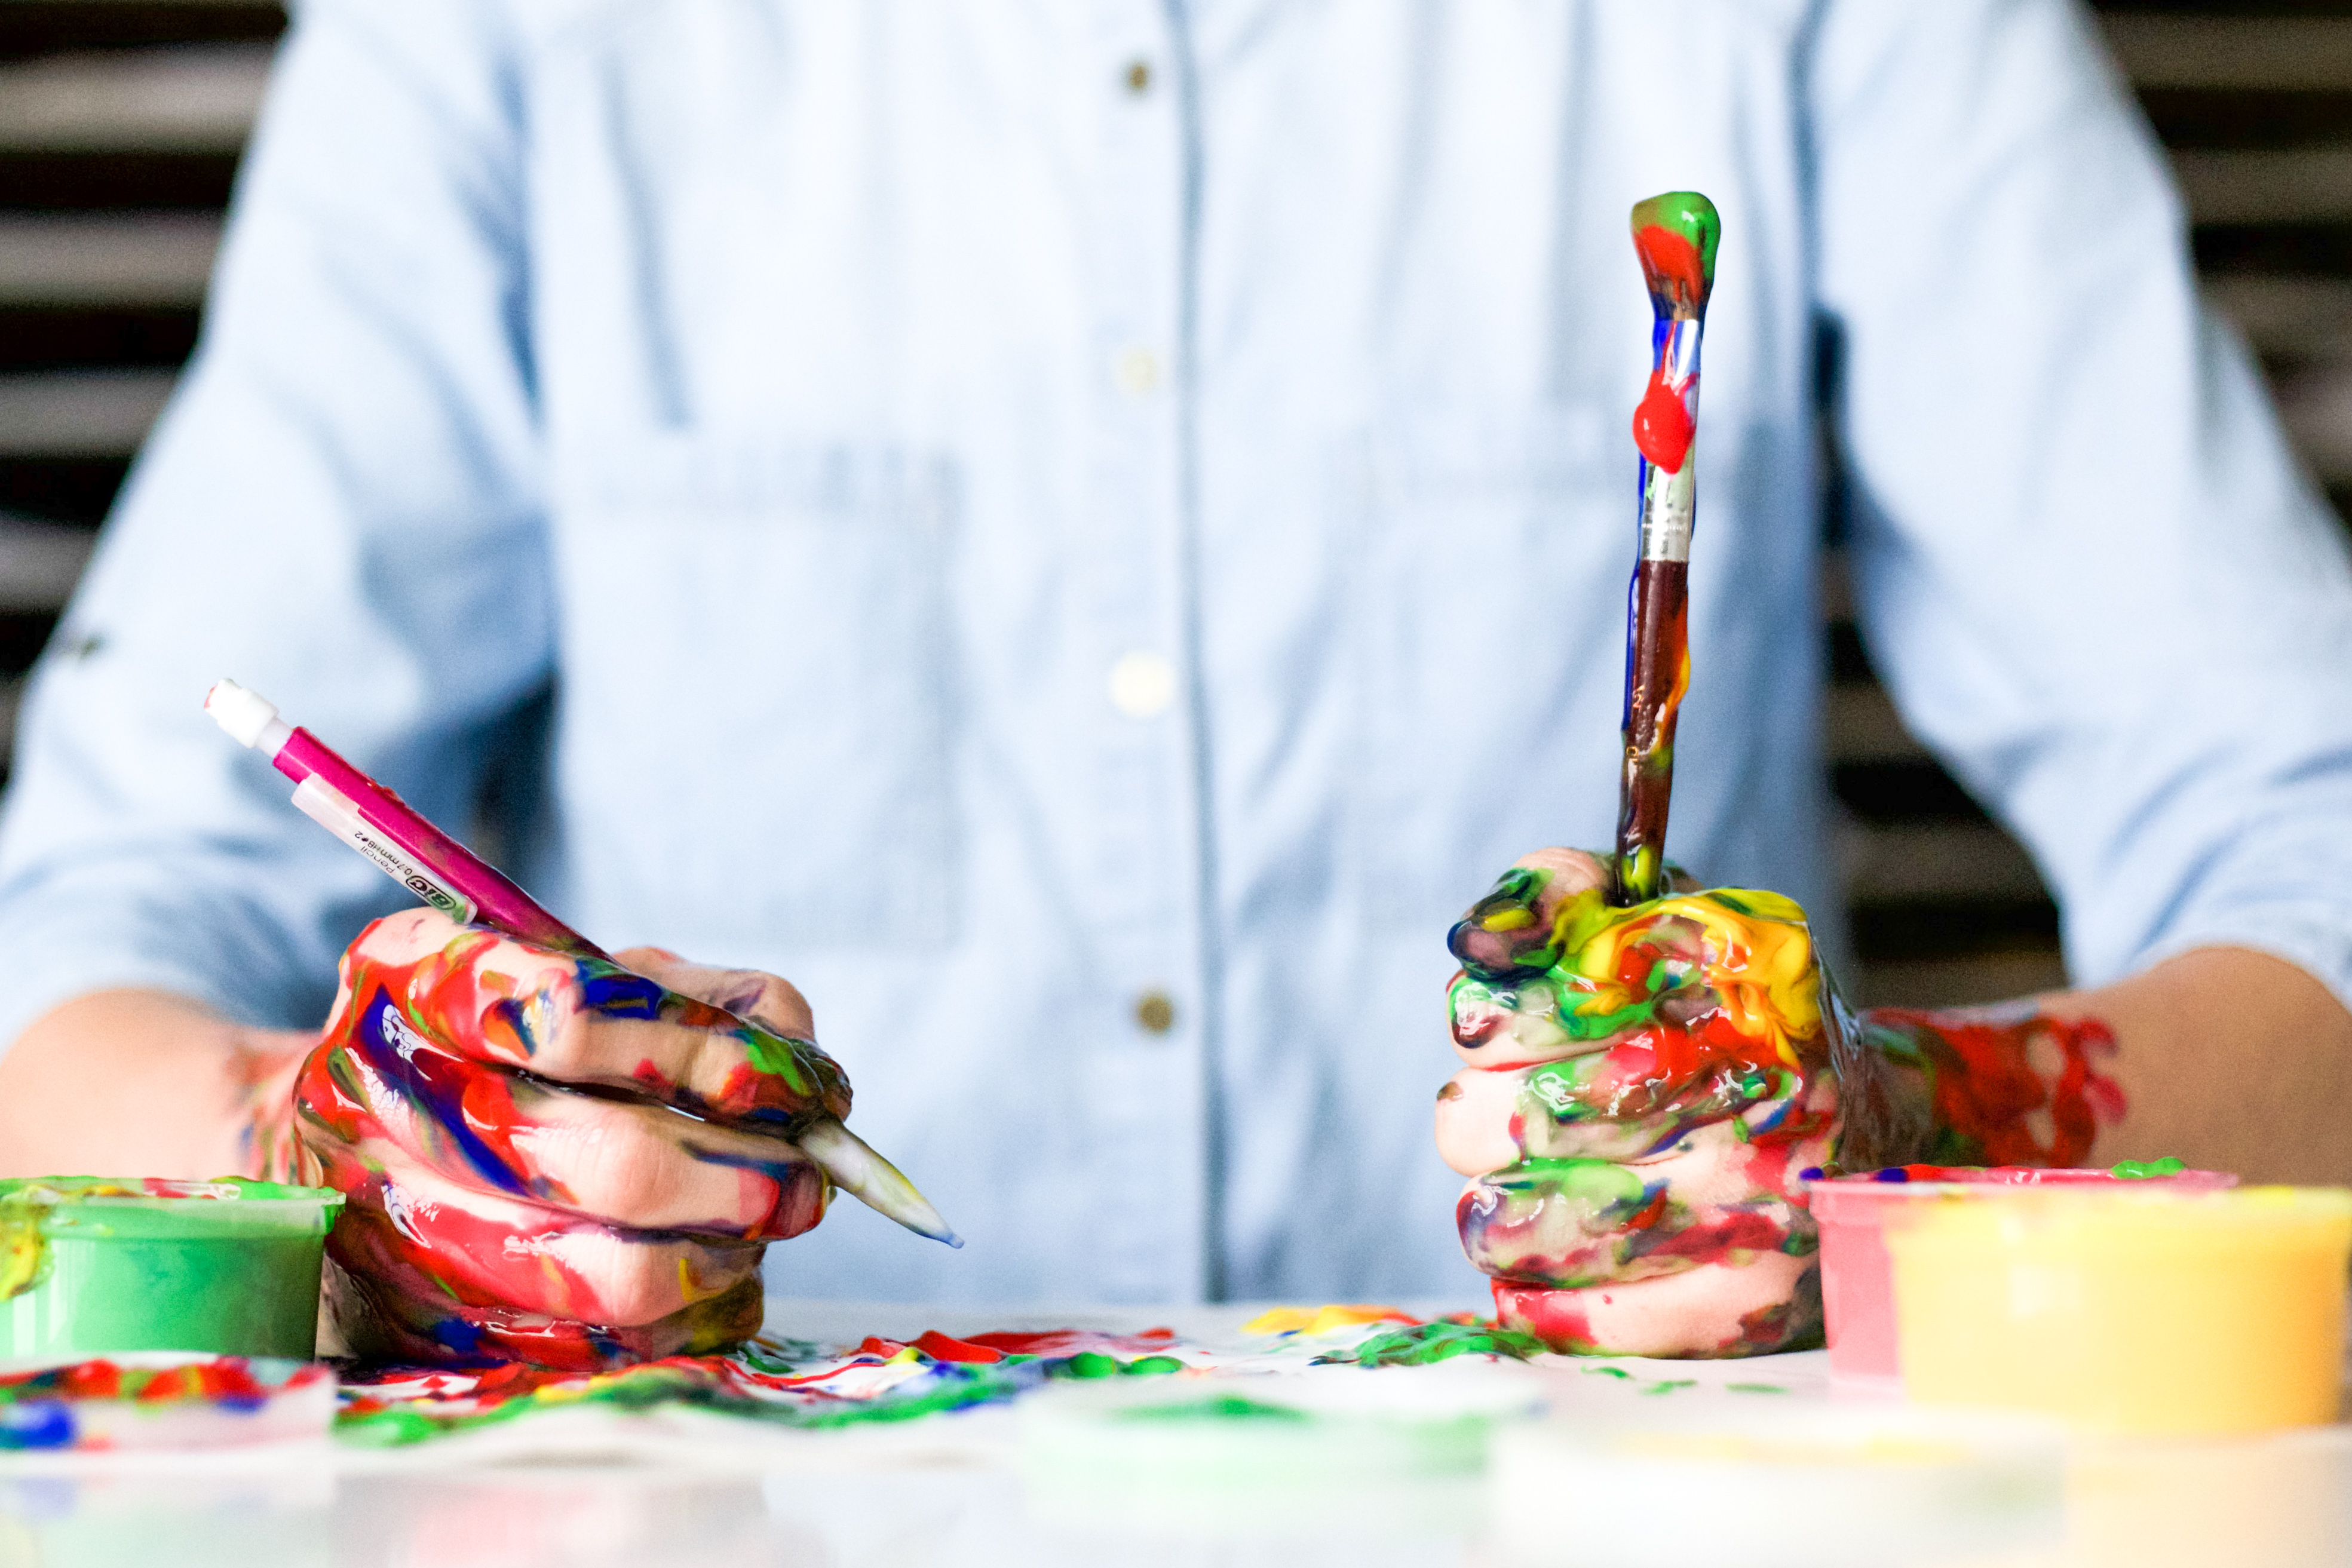
creative, play, food, colourful, artist, colorful, dessert, paintbrush, painting, art, colors, painter, creativity, colours, mess, sense